Halva

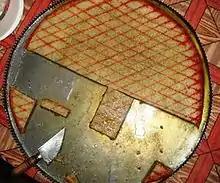
Şəki halvası

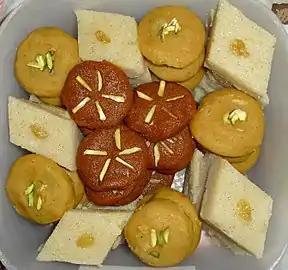
Some assorted Indian halva including "sooji halva" (diamond shapes), "chana halva" (light circles), and "gajar halva" (dark circles)

One regional variant is from Sheki where "Şəki halvası" halva refers to a layered bakhlava style pastry filled with spiced-nut mix and topped by crisscrossed patterns of a red syrup made from saffron, dried carrot and beetroot.